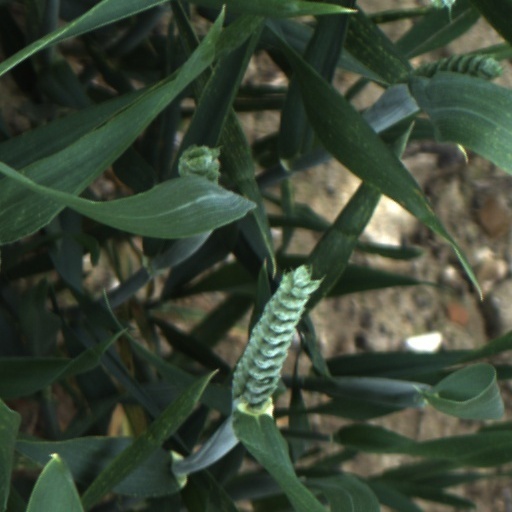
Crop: wheat